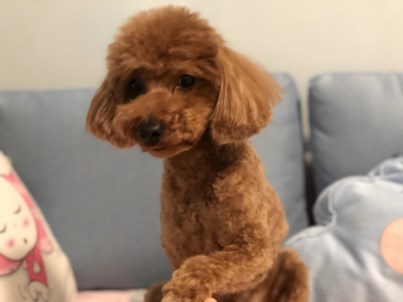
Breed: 7449-n000128-teddy